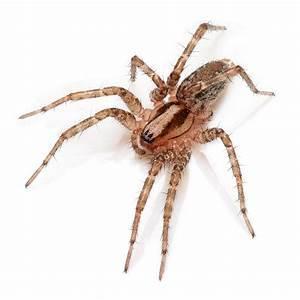
spider